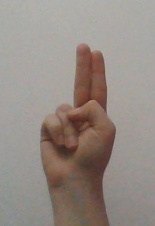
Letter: taa